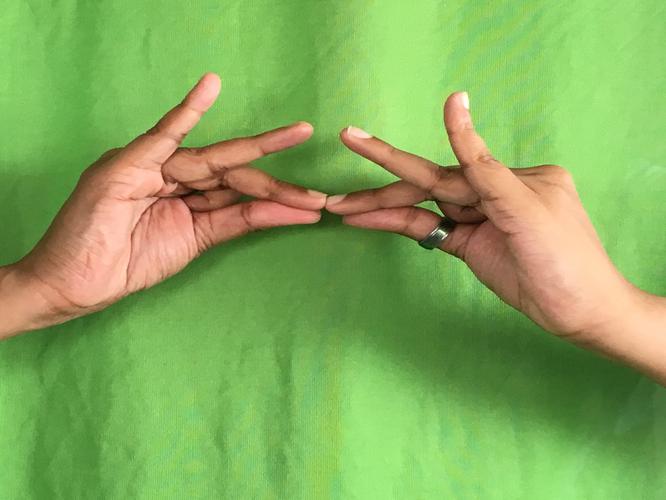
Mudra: Sakata
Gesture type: double_hand